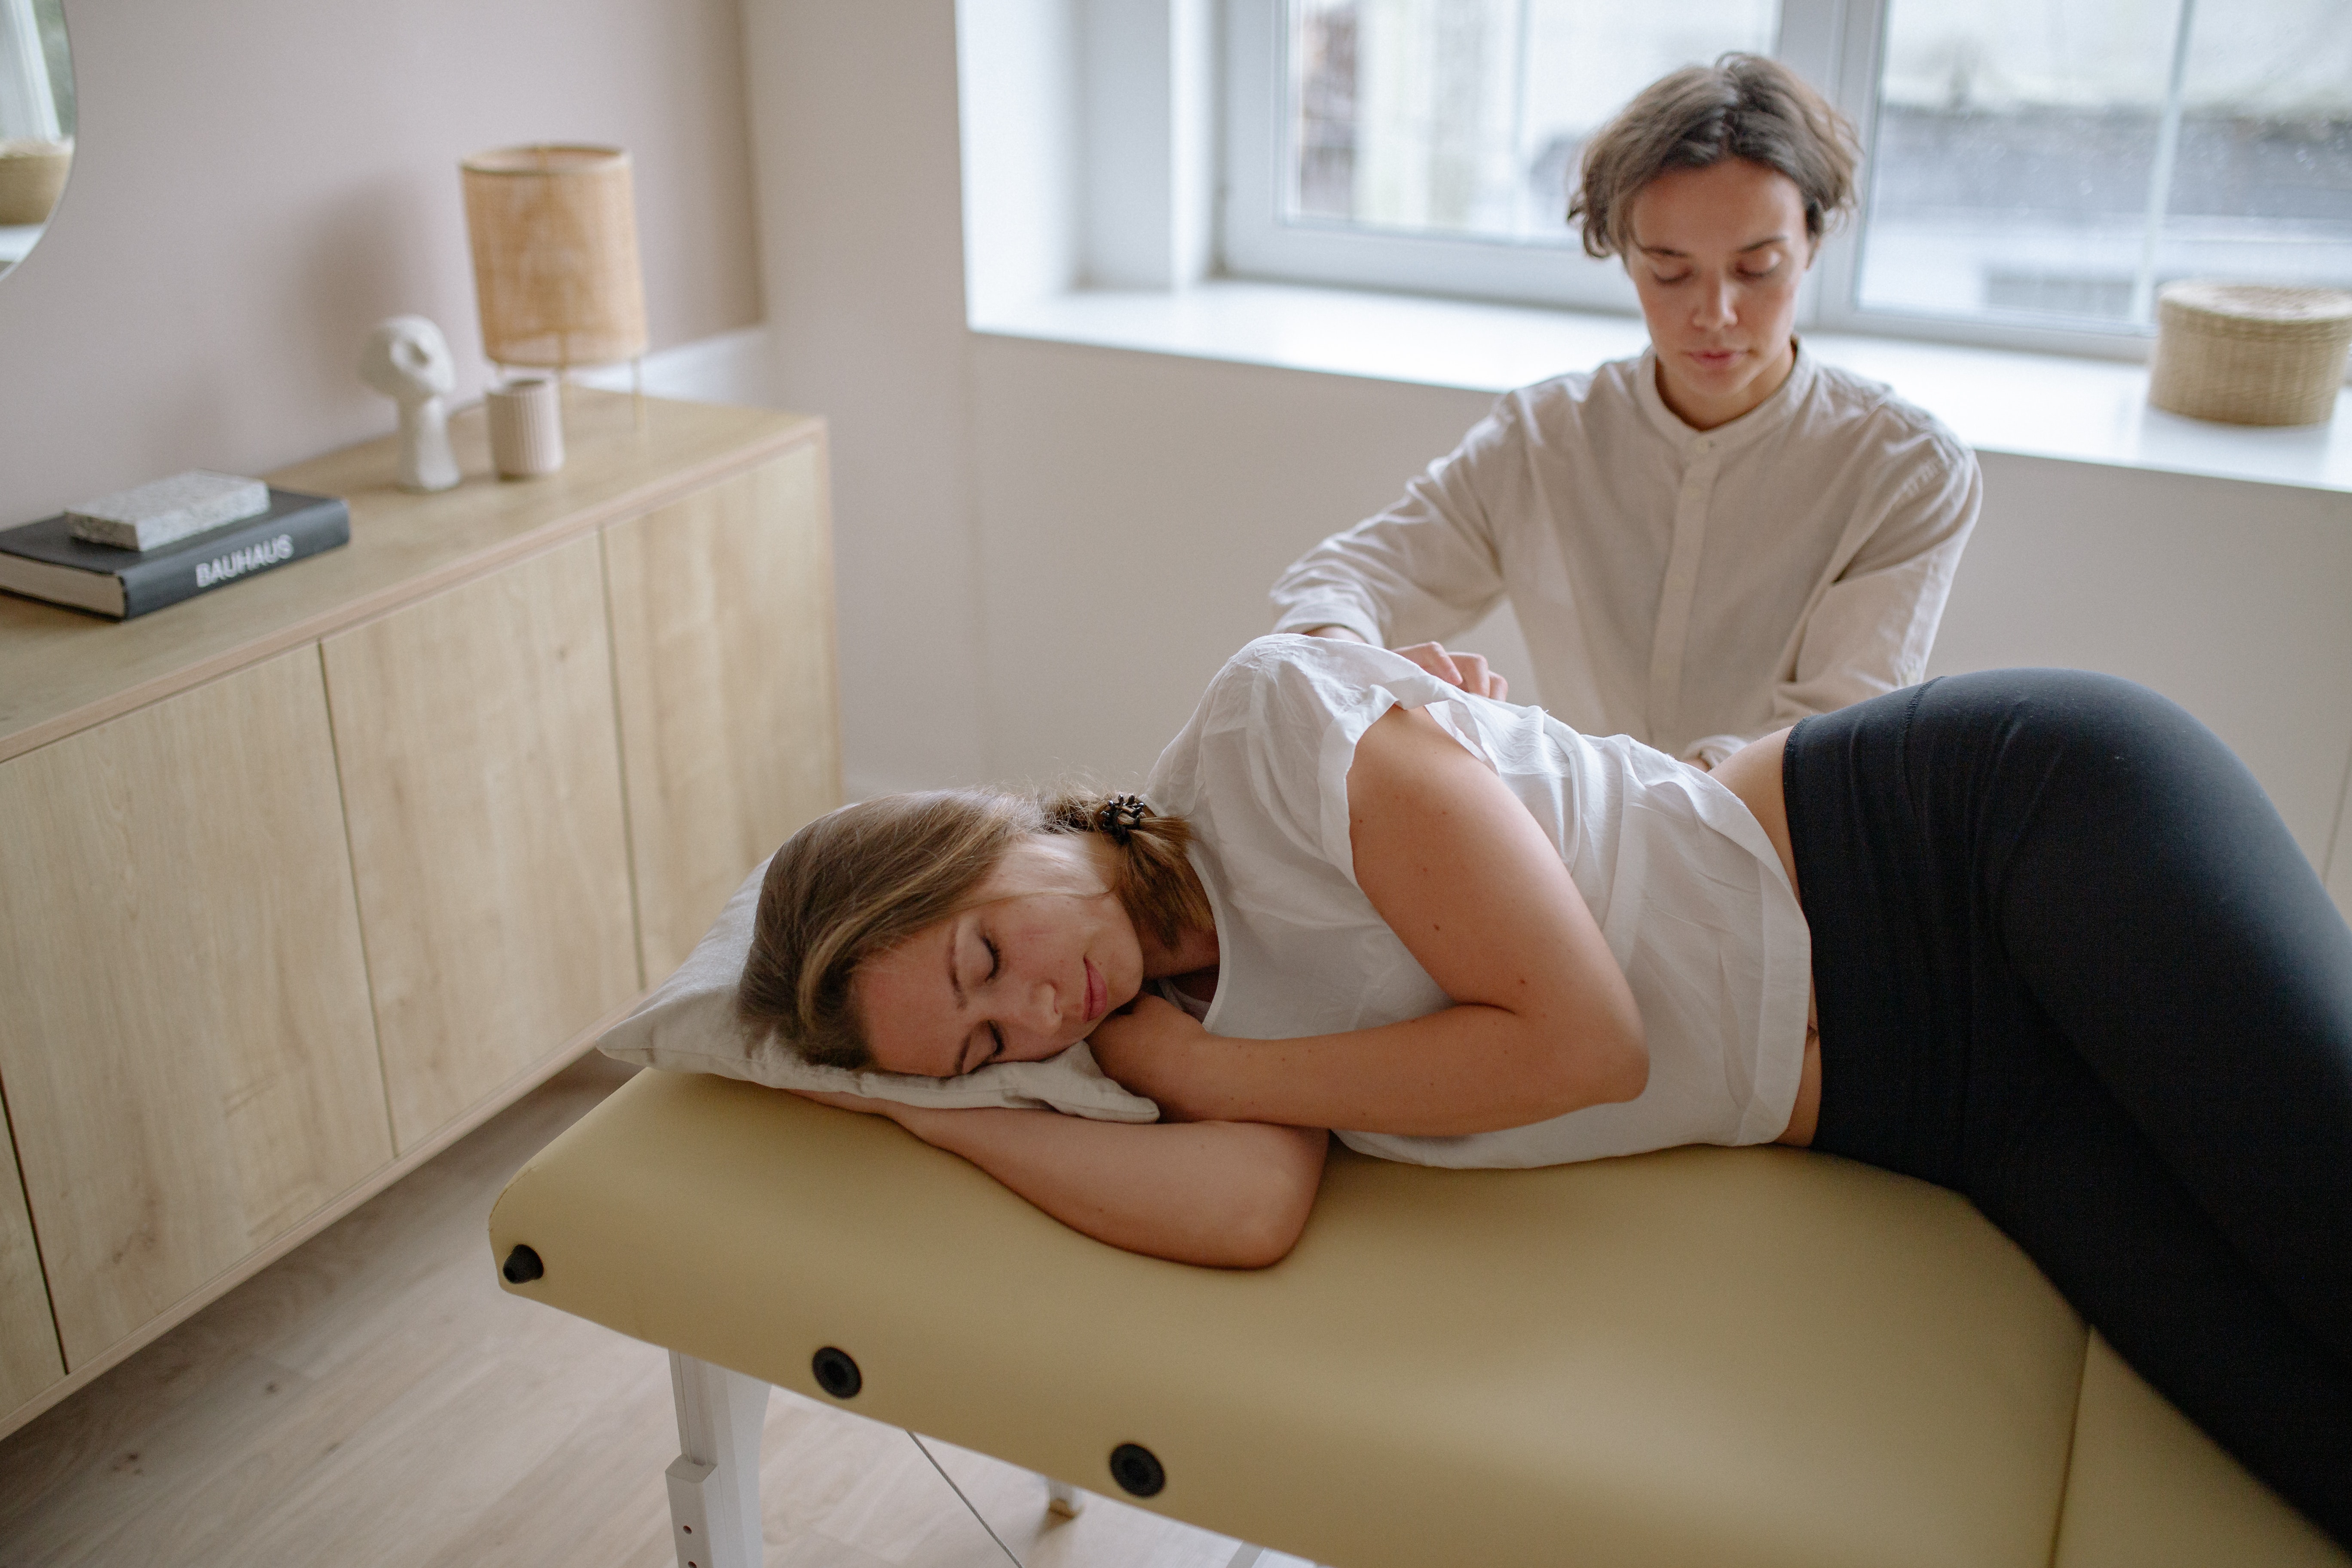
leggings, barefooted, massage table, comfort, knee, elbow, therapy, chiropractor, massage, foot, exercise, abdomen, physiotherapist, physical therapy, Human back, patient, spa, medical, houseplant, balance, barefoot